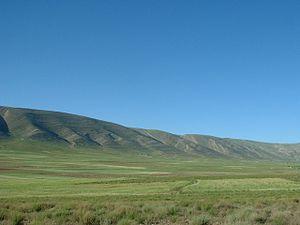
Bouzina est une commune de la wilaya de Batna en Algérie.